Château-Grillet AOC

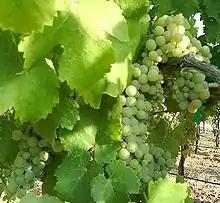
Viognier is the only grape variety permitted for Château-Grillet AOC wines.

The situation of an AOC (or other official wine designation) owned by a single estate is a situation known as a monopole. There are several other monopole estates in France including Romanée-Conti, La Tâche, La Romanée, Clos de Tart, and Clos de la Coulée de Serrant. The Neyret-Gachet family acquired the Château-Grillet estate in 1830, and the family retained ownership until the estate was purchased by French billionaire François Pinault in 2011. As of 2019, winemaker Chu Jaeok, formerly of Domaine d’Eugenie, became the first woman to make the estate's single wine: Vin Blanc de Château-Grillet. Less than 10,000 bottles are produced each year. The estate also produces two Brandies: Fine du Château-Grillet and Marc du Château-Grillet. The former is distilled from the Château-Grillet wine while the latter is a pomace brandy.